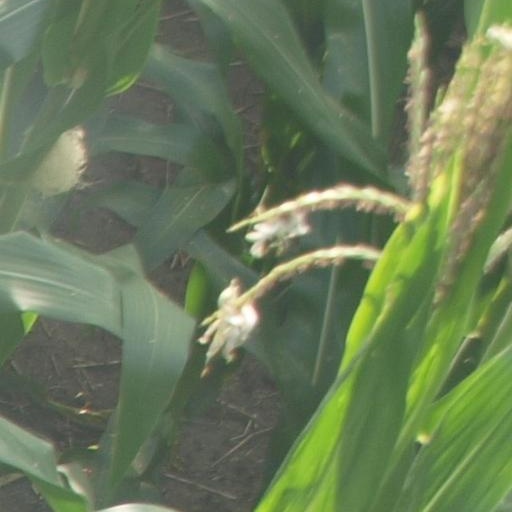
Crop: maize; corn